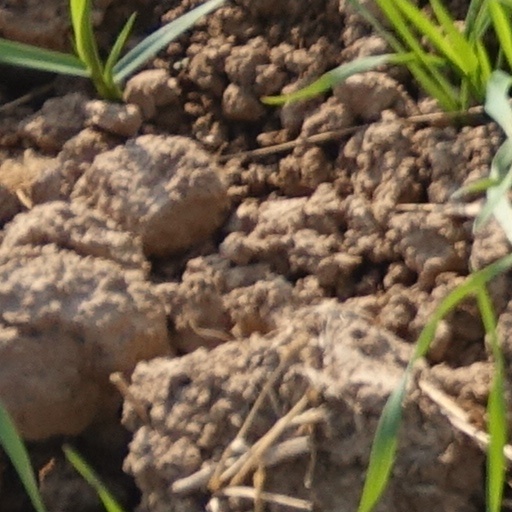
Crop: wheat